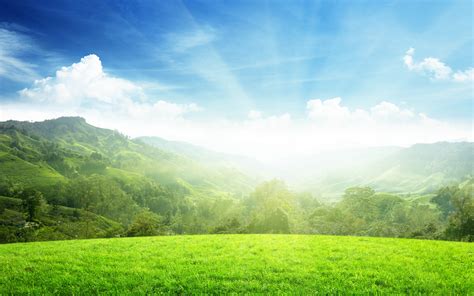
Weather: sun or clear